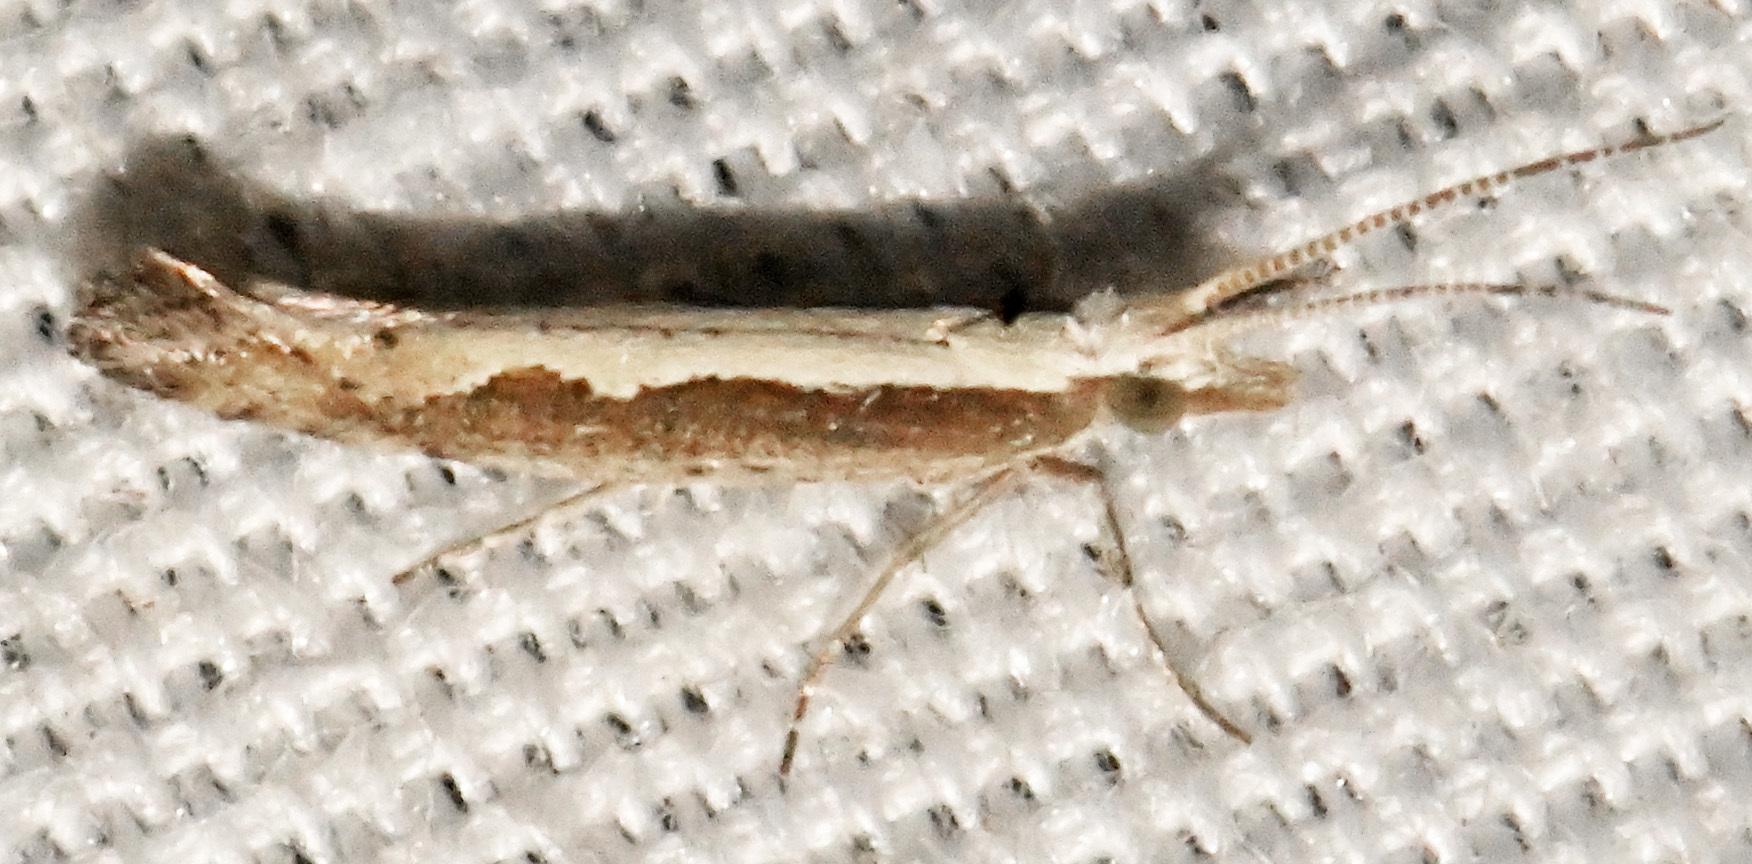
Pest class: diamondback_moth